Stationflow

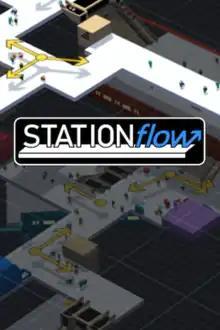
cover art of the game

Stationflow (stylised as STATIONflow) is a casual-simulation video game developed and published by DMM Games. It was released for Microsoft Windows on 15 April 2020.